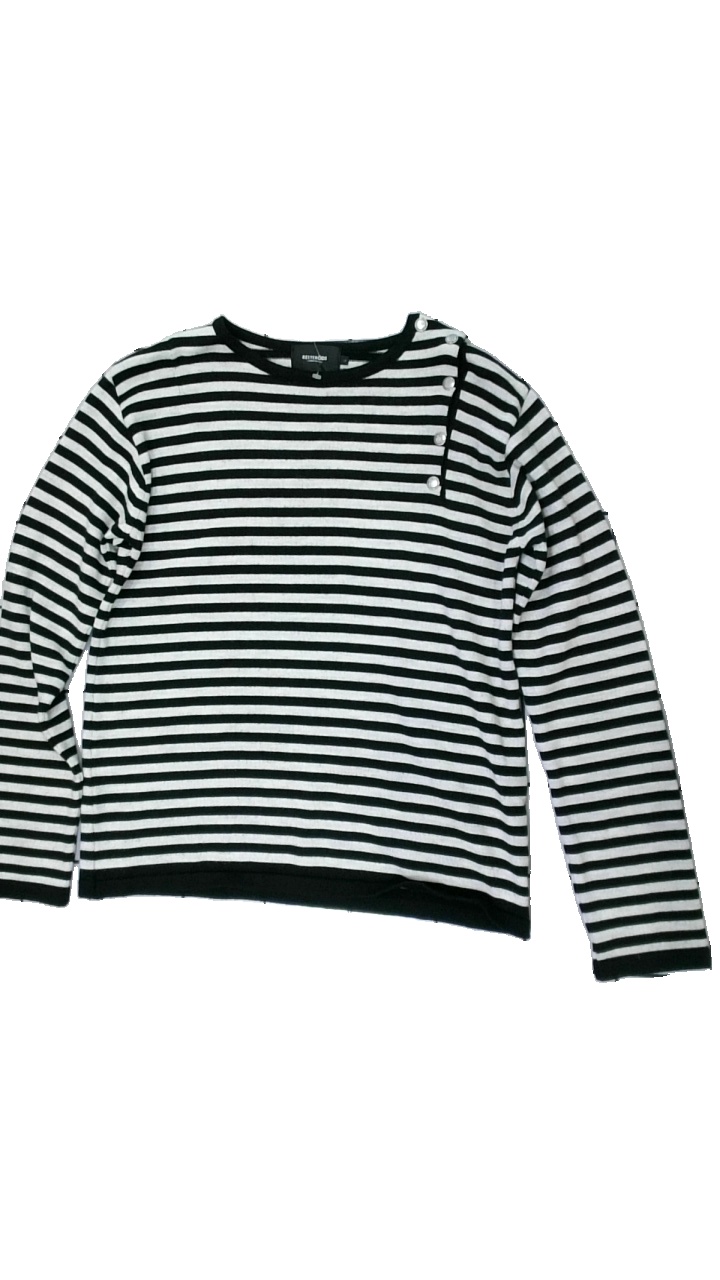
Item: Sweater (Ladies)
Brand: Resteröds
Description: randig tröja, lite luddig
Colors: Black, White
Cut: Regular
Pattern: Striped
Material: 53% acrylic 47% wool
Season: All
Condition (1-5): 4
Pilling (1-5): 5
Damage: fläck
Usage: Reuse
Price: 50-100